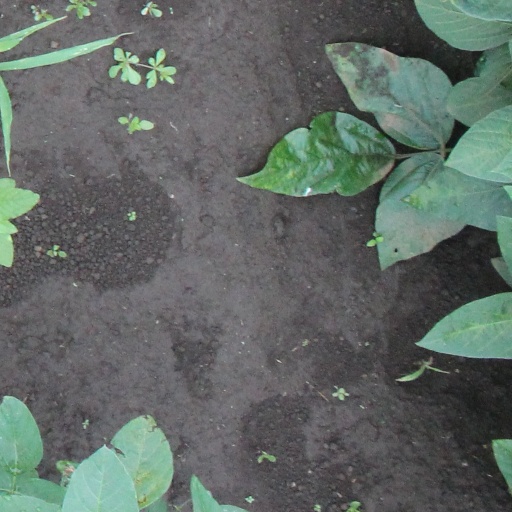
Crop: soybean